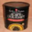
Label: can